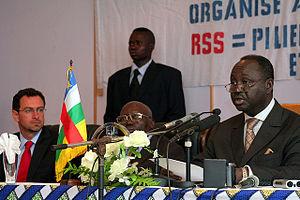
François Bozizé Yangouvonda, né le 14 octobre 1946 à Mouila, est un homme d'État centrafricain, président de la République depuis le coup d'État du 15 mars 2003 qui l'a porté au pouvoir. Il est renversé le 24 mars 2013 et s'enfuit au Cameroun.